Tehran

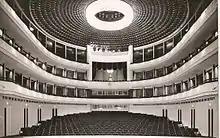
The Vahdat Hall, Tehran

Tehran, as one of the main tourist destinations in Iran, has a wealth of cultural attractions. It is home to royal complexes of Golestan, Saadabad and Niavaran, which were built under the reign of the country's last two monarchies. There are several historic, artistic, and scientific museums in Tehran, including: